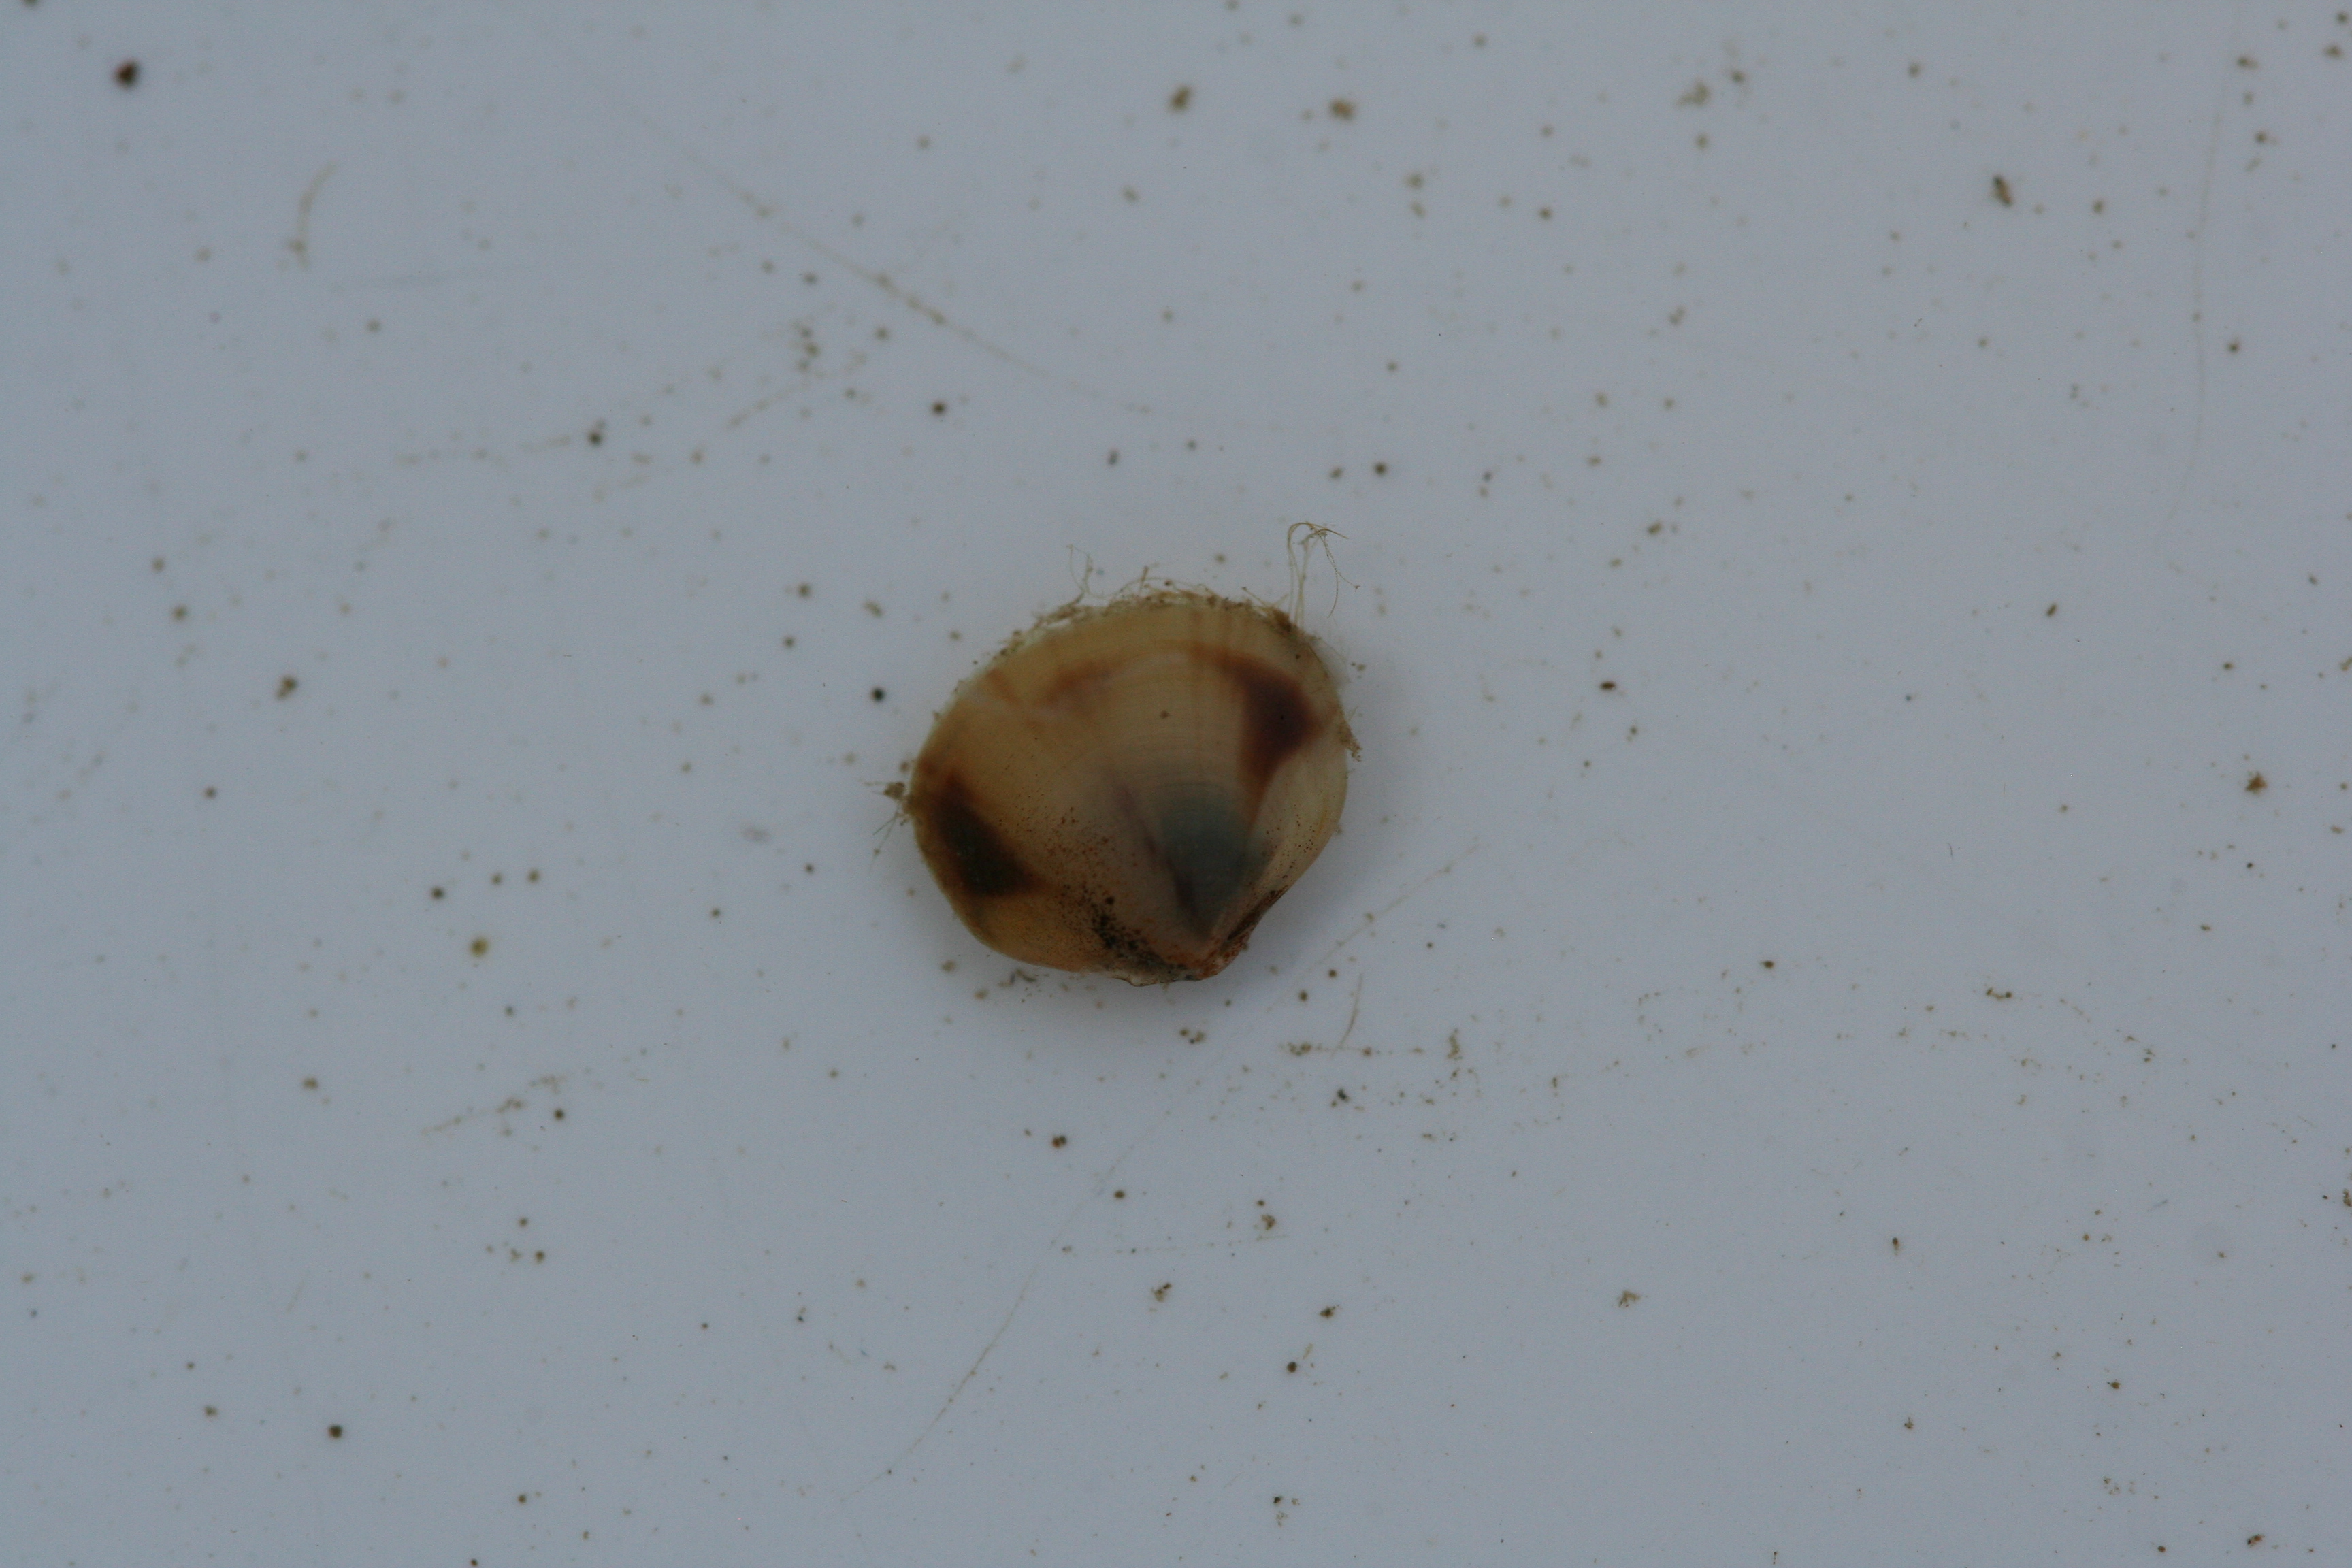
Macroinvertebrate group: snails_clams_mussels